Ultra 80

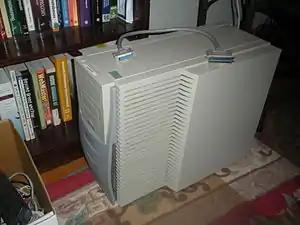
A Sun Ultra 80 workstation

The Sun Microsystems Ultra 80 is a computer workstation that shipped from November 1999 to 2002.